Formation and evolution of the Solar System

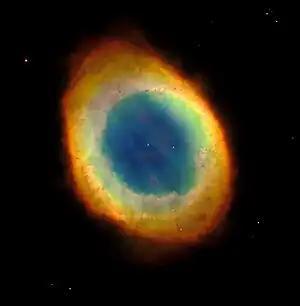
The Ring Nebula, a planetary nebula similar to what the Sun will become

This is a relatively peaceful event, nothing akin to a supernova, which the Sun is too small to undergo as part of its evolution. Any observer present to witness this occurrence would see a massive increase in the speed of the solar wind, but not enough to destroy a planet completely. However, the star's loss of mass could send the orbits of the surviving planets into chaos, causing some to collide, others to be ejected from the Solar System, and others to be torn apart by tidal interactions. Afterwards, all that will remain of the Sun is a white dwarf, an extraordinarily dense object, 54% of its original mass but only the size of Earth. Initially, this white dwarf may be 100 times as luminous as the Sun is now. It will consist entirely of degenerate carbon and oxygen but will never reach temperatures hot enough to fuse these elements. Thus, the white dwarf Sun will gradually cool, growing dimmer and dimmer.